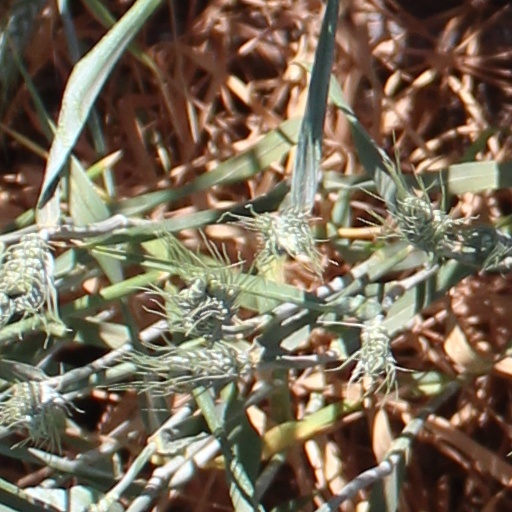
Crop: wheat